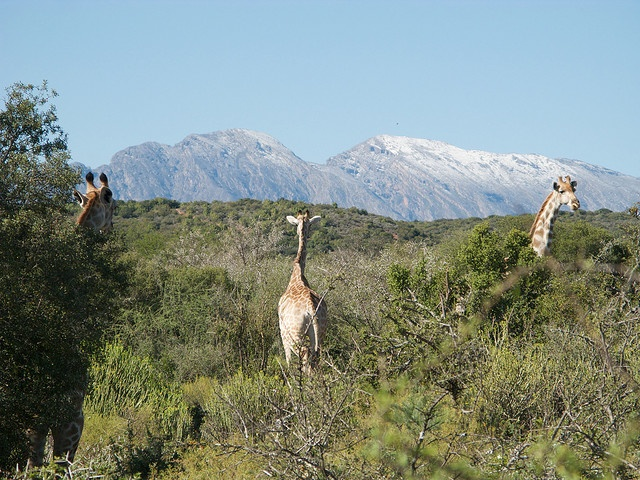
A group of three giraffe walking through a  forest.
Three giraffes in a field walking around separately.
Snow-capped mountains stand behind giraffes wandering in the bush.
Several giraffes in thick green brush with a huge mountain in the background.
Three giraffe are standing in the wilderness with mountains in the background eating leaves from trees.